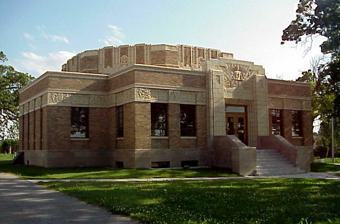
Building: Tulsa Fire Alarm Building
Country: United States of America
Year built: 1931
United States historic place Tulsa Fire Alarm Building U.S. National Register of Historic Places Tulsa Fire Alarm Building in 2007 Show map of Oklahoma Show map of the United States Location Tulsa, Oklahoma Coordinates 36°8′59.53″N 95°58′43.42″W / 36.1498694°N 95.9787278°W / 36.1498694; -95.9787278 Built 1931-1934 Architect Frederick V. Kershner, of Smith & Senter Architectural style Art Deco NRHP reference No. 03000879 Added to NRHP September 2, 2003 The Tulsa Fire Alarm Building is a historic Art Deco building at 1010 East Eighth Street in Tulsa, Oklahoma . It was built in 1931 and served as the central reporting station for the Tulsa Fire Department . Fires were reported from alarm boxes spread around town to this building and the firemen in this building would alert the fire station closest to the fire. At the time of its construction, this system was the best available alarm system. The building is just east of the Inner Dispersal Loop in Tulsa's Pearl District. Building design The building was designed by architect Frederick V. Kershner and inspired by Mayan temple design. It is relatively small, containing only 6,090 square feet (566 m 2 ) of space. The building has a structural steel frame and masonry walls. It features an extensive terra cotta frieze program, with several fire-related motifs. A recurring theme on the front facade is a double-headed dragon. The large frieze over the front door depicts a half-naked male figure holding in his hands Gamewell alarm tape (part of the first alarm system used in this building; the paper tape was punched with the number of the fire alarm box making the call) and who is flanked by two helmeted firefighters. The building originally had two large art deco style lanterns above the front doorway. The back side of the building has four gargoyle -like figures topped with a hatchet on either side of nine windows. The basement once housed an auxiliary generator system. Although the building was completed in 1931, it took three more years to complete the hookups to the alarm boxes that were dispersed throughout the city. The system went into service in 1934. Change to another use Advances in alarm system and dispatching technology made the Gamewell obsolete by 1958, although Tulsa maintained its system as a backup until 1966. The Fire Alarm Office moved to the newer Police & Municipal Courts Building at the Civic Center in 1981. The building was used by the Fire department until 1984. It was left vacant and fell into disrepair. In 1994, it was purchased by Martin Newman, chairman of the Tulsa Preservation Commission. During the hiatus, it was damaged by a flood in 1984 and by vandalism.  After purchase by the American Lung Association of Oklahoma around 2000, the group spent more than five years raising $3.2 million and rebuilding the facility, both as the group's new headquarters and as a showcase for the best construction methods and materials to promote healthy indoor air quality. The building was listed on the National Register of Historic Places in 2003, under Criteria A and C. The NRIS number is 03000879. Tulsa Fire Museum The Tulsa Development Authority reached a preliminary agreement to sell the building to the Firefighters Union for a museum in 1986–1987, but the union was unable to raise the necessary funding for the project. Having instead been purchased by the American Lung Association of Oklahoma, the building was reported in March 2015 to be up for sale. A group of fire history buffs and other interested people wished to purchase and turn it into a museum that would display a large collection of fire fighting memorabilia. The Tulsa World reported on July 29, 2015, that the building had been sold to The Carol Tandy Foundation, a private organization, which would donate it to Tulsa Firefighters Museum Inc. As of the beginning of 2021, the Museum was still in the planning stages, with the Museum website indicating the main Fire Alarm Building will show artifacts from the history of Tulsa's fire service, while the lower level will be an interactive kid's area. The website of James Boswell, Architect shows more ambitious plans, which include not only renovation of the original building, but also the addition of more exhibit space and an outdoor event plaza. See also Fire alarm call box Notes